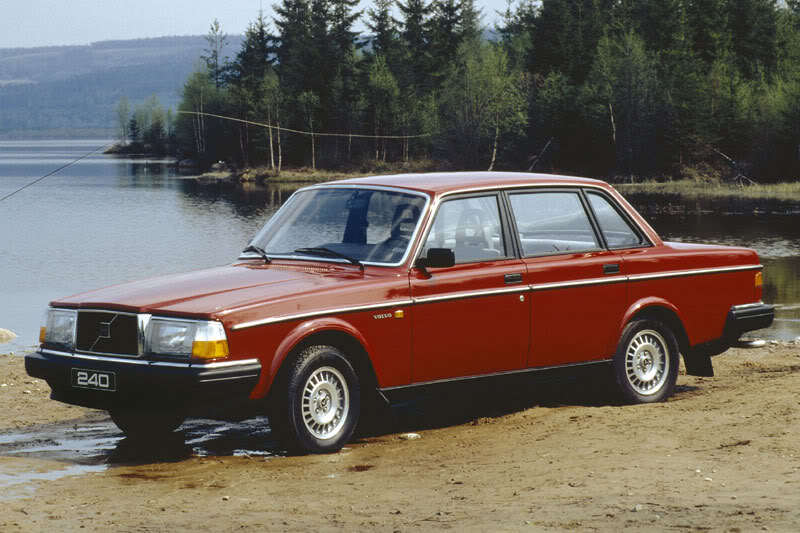
Car model: 1993 Volvo 240 Sedan